Cirencester

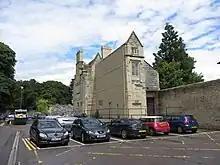
The former Cirencester Town station building in 2014

Before 1974 the town was administered by Cirencester Urban District Council, which was initially based in the upper floors of the south porch of the Church of St. John the Baptist. The council moved to offices in Castle Street in 1897 and to offices in Gosditch Street in 1932. In the 1974 reorganisation of local government, the urban district council was replaced by the new Cotswold District Council and Cirencester Town Council was created as the first tier of local government.